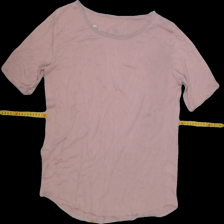
View: front
Type: T-shirt
Category: Ladies
Brand: KappAhl
Colors: Pink
Material: 100% Viscose
Cut: C-collar
Size: L
Season: Summer
Trend: No trend
Stains: No
Damage: Change in color and crooked
Price range: <50
Recommended usage: Recycle